Cottonseed oil

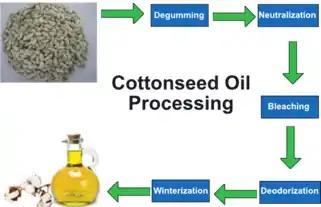
Cottonseed oil processing steps

The by-product of cotton processing, cottonseed was considered virtually worthless before the late 19th century. While cotton production expanded throughout the 17th, 18th, and mid-19th centuries, a largely worthless stock of cottonseed grew. Although some of the seed was used for planting, fertilizer, and animal feed, the majority was left to rot or was illegally dumped into rivers.